Eurovision Song Contest 2018

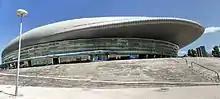
Lisbon Arena, host venue of the 2018 contest.

The Altice Arena (known as the "Lisbon Arena" during the contest) is a multi-purpose indoor arena built for the Expo '98 and has a capacity of 20,000 attendees, making it the largest indoor venue in Portugal and among the largest in Europe. It is located in the Parque das Nações (Park of Nations) riverside district in the northeast of Lisbon, which was completely renovated to host the 1998 world's fair. It is connected by metro to the nearby international airport and by train (Oriente Station) to the rest of the country and Europe.